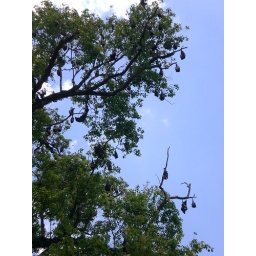
Fruit bats sleeping in the trees